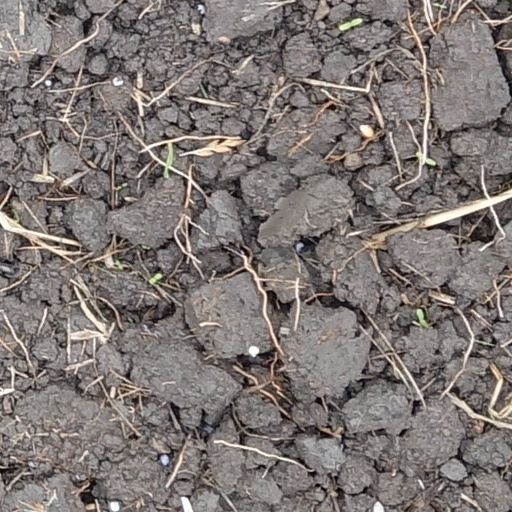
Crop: wheat